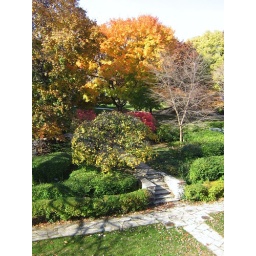
view from my office window in November